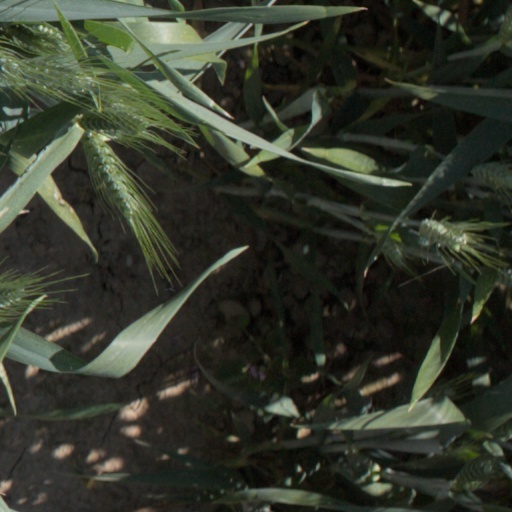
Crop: wheat